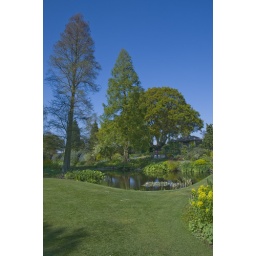
Beth Chatto - big trees in water garden